Ica stones

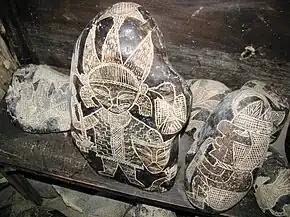

The Ica stones have all been reported from the Ica Province in Peru. The stones are composed of grey andesite, a type of volcanic rock. They vary considerably in size, from very small (a few centimetres across) to boulders over half a metre across. The majority of the stones are relatively small.